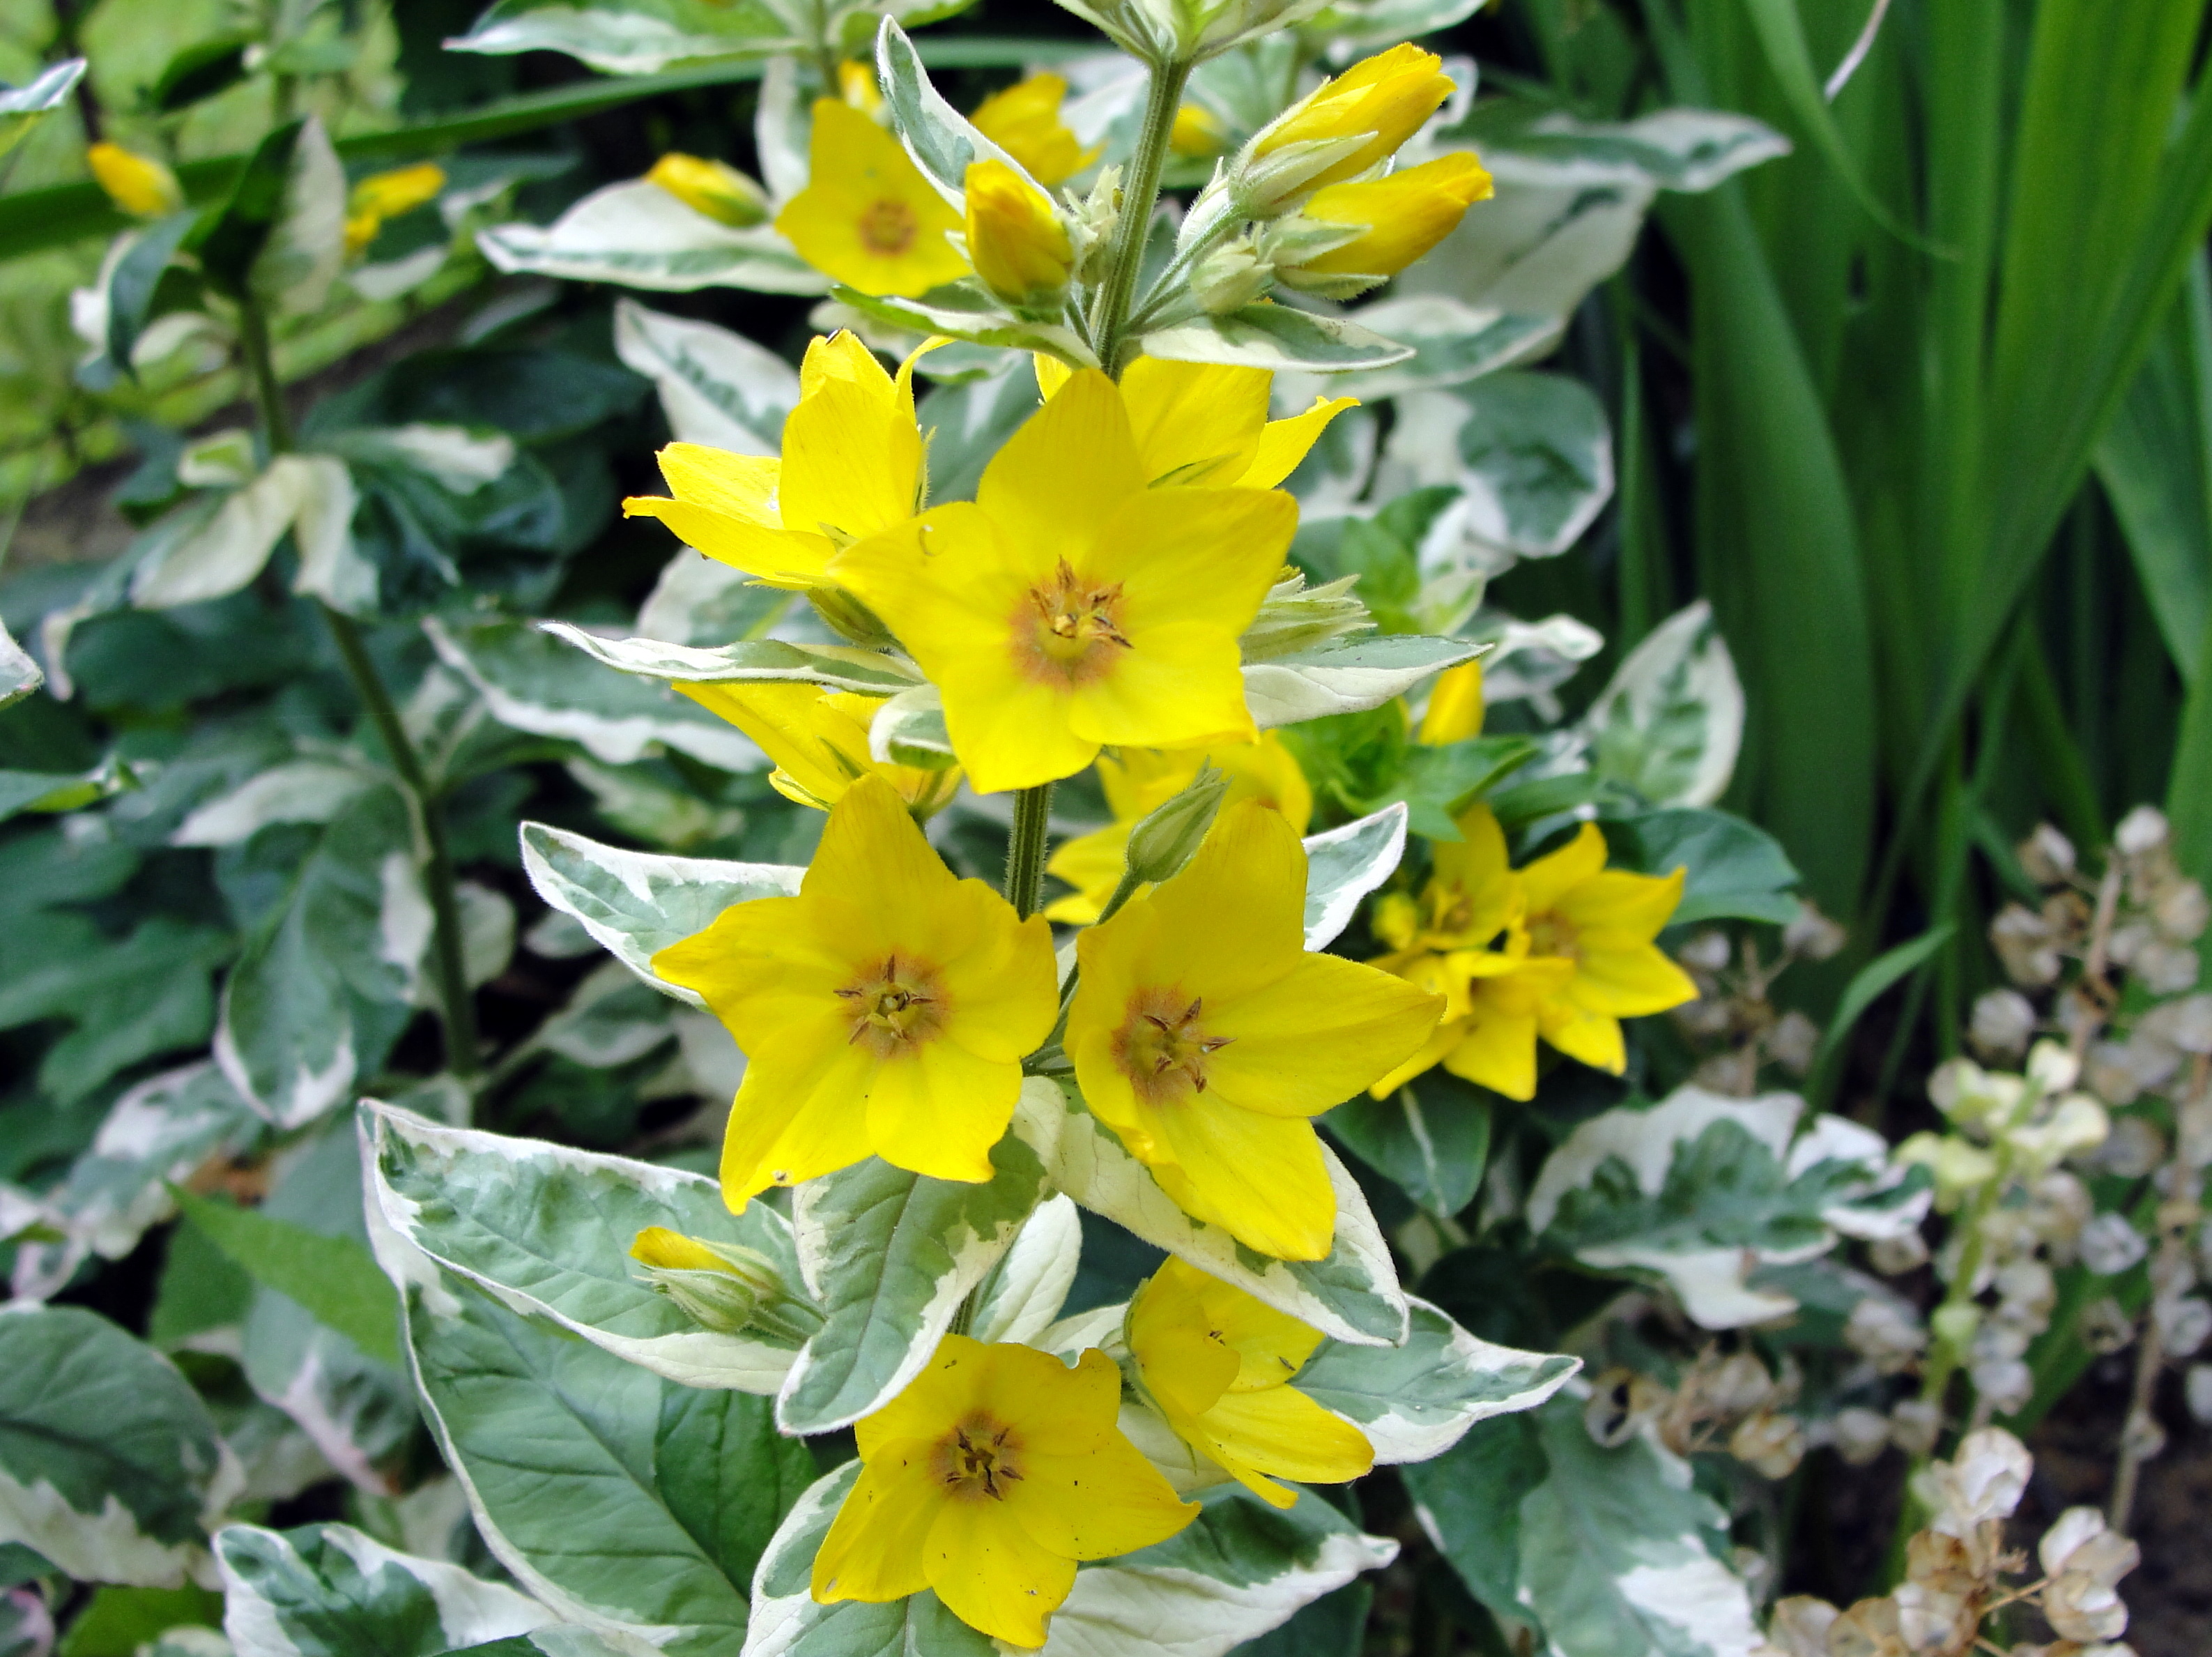
nature, flower, plant, yellow, flora, flowering plant, wildflower, annual plant, lily family, shrub